Answer in natural language. Which object is closer to the camera taking this photo, Doorway (highlighted by a red box) or Doorway (highlighted by a blue box)? Choose between the following options: Doorway (highlighted by a red box) or Doorway (highlighted by a blue box)
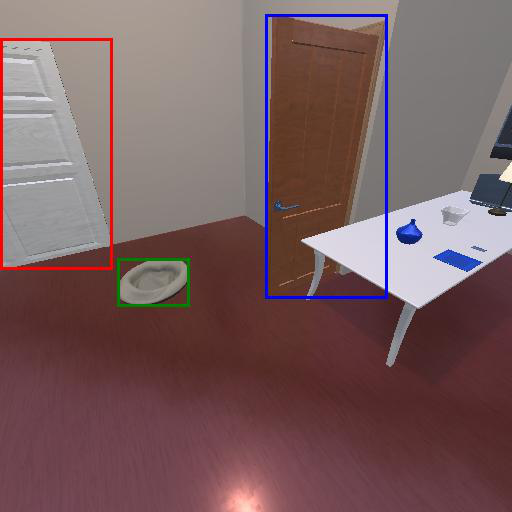
<answer>Doorway (highlighted by a blue box)</answer>